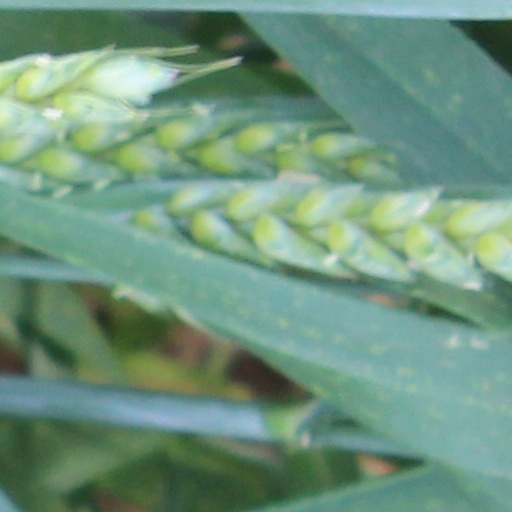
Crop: wheat